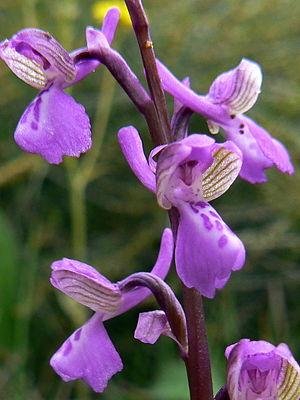
La réserve naturelle nationale de la plaine des Maures est une réserve naturelle nationale située en région Provence-Alpes-Côte d'Azur dans le département du Var. La réserve naturelle a été créée en 2009 et occupe une surface de 5 276 ha au nord du massif des Maures. Elle constitue le noyau provençal le plus important pour la tortue d'Hermann.
Anacamptis morio subsp. picta, l'Orchis orné ou Orchis peint, anciennement Orchis picta Loisel., est une plante herbacée terrestre européenne de la famille des Orchidées.